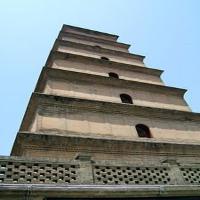
Weather: sun or clear